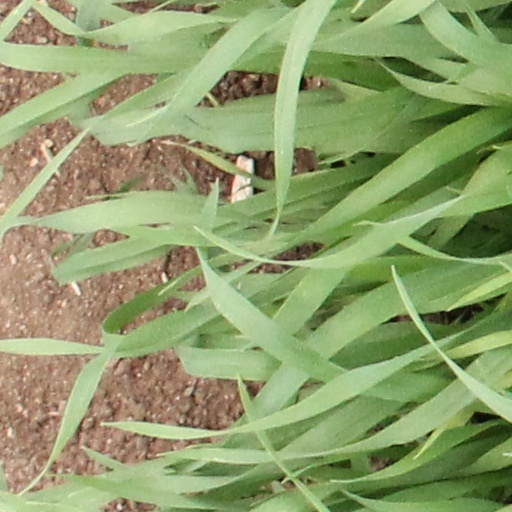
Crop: wheat